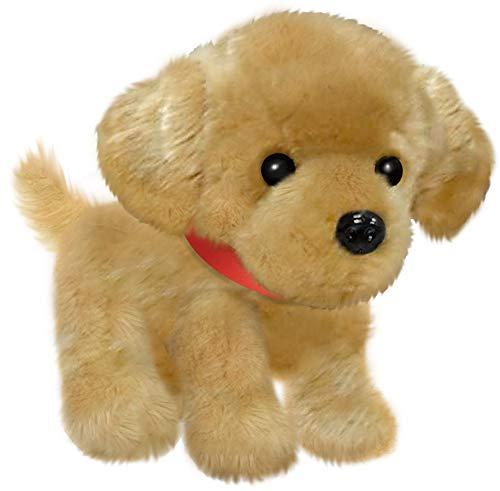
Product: First & Main 7" Wuffles Tan Lab Sadie Dog
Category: Toys & Games | Stuffed Animals & Plush Toys | Stuffed Animals & Teddy Bears
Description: Sitting tan dog with red collar.
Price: $10.99
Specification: ProductDimensions:10x10x10inches|ItemWeight:0.8ounces|ShippingWeight:0.8ounces(Viewshippingratesandpolicies)|DomesticShipping:ItemcanbeshippedwithinU.S.|InternationalShipping:ThisitemcanbeshippedtoselectcountriesoutsideoftheU.S.LearnMore|ASIN:B005PFFKS2|Itemmodelnumber:3324|Manufacturerrecommendedage:0-8years